Ben Bathurst

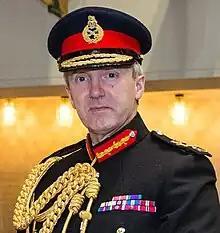
Major General Bathurst in 2021

Lieutenant-General Sir Benjamin John Bathurst, (born 15 April 1964) is a retired senior British Army officer. He is currently serving as Governor of Gibraltar, having replaced Sir David Steel in June 2024.